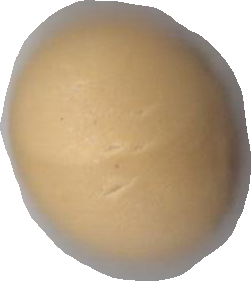
Variety: Dega